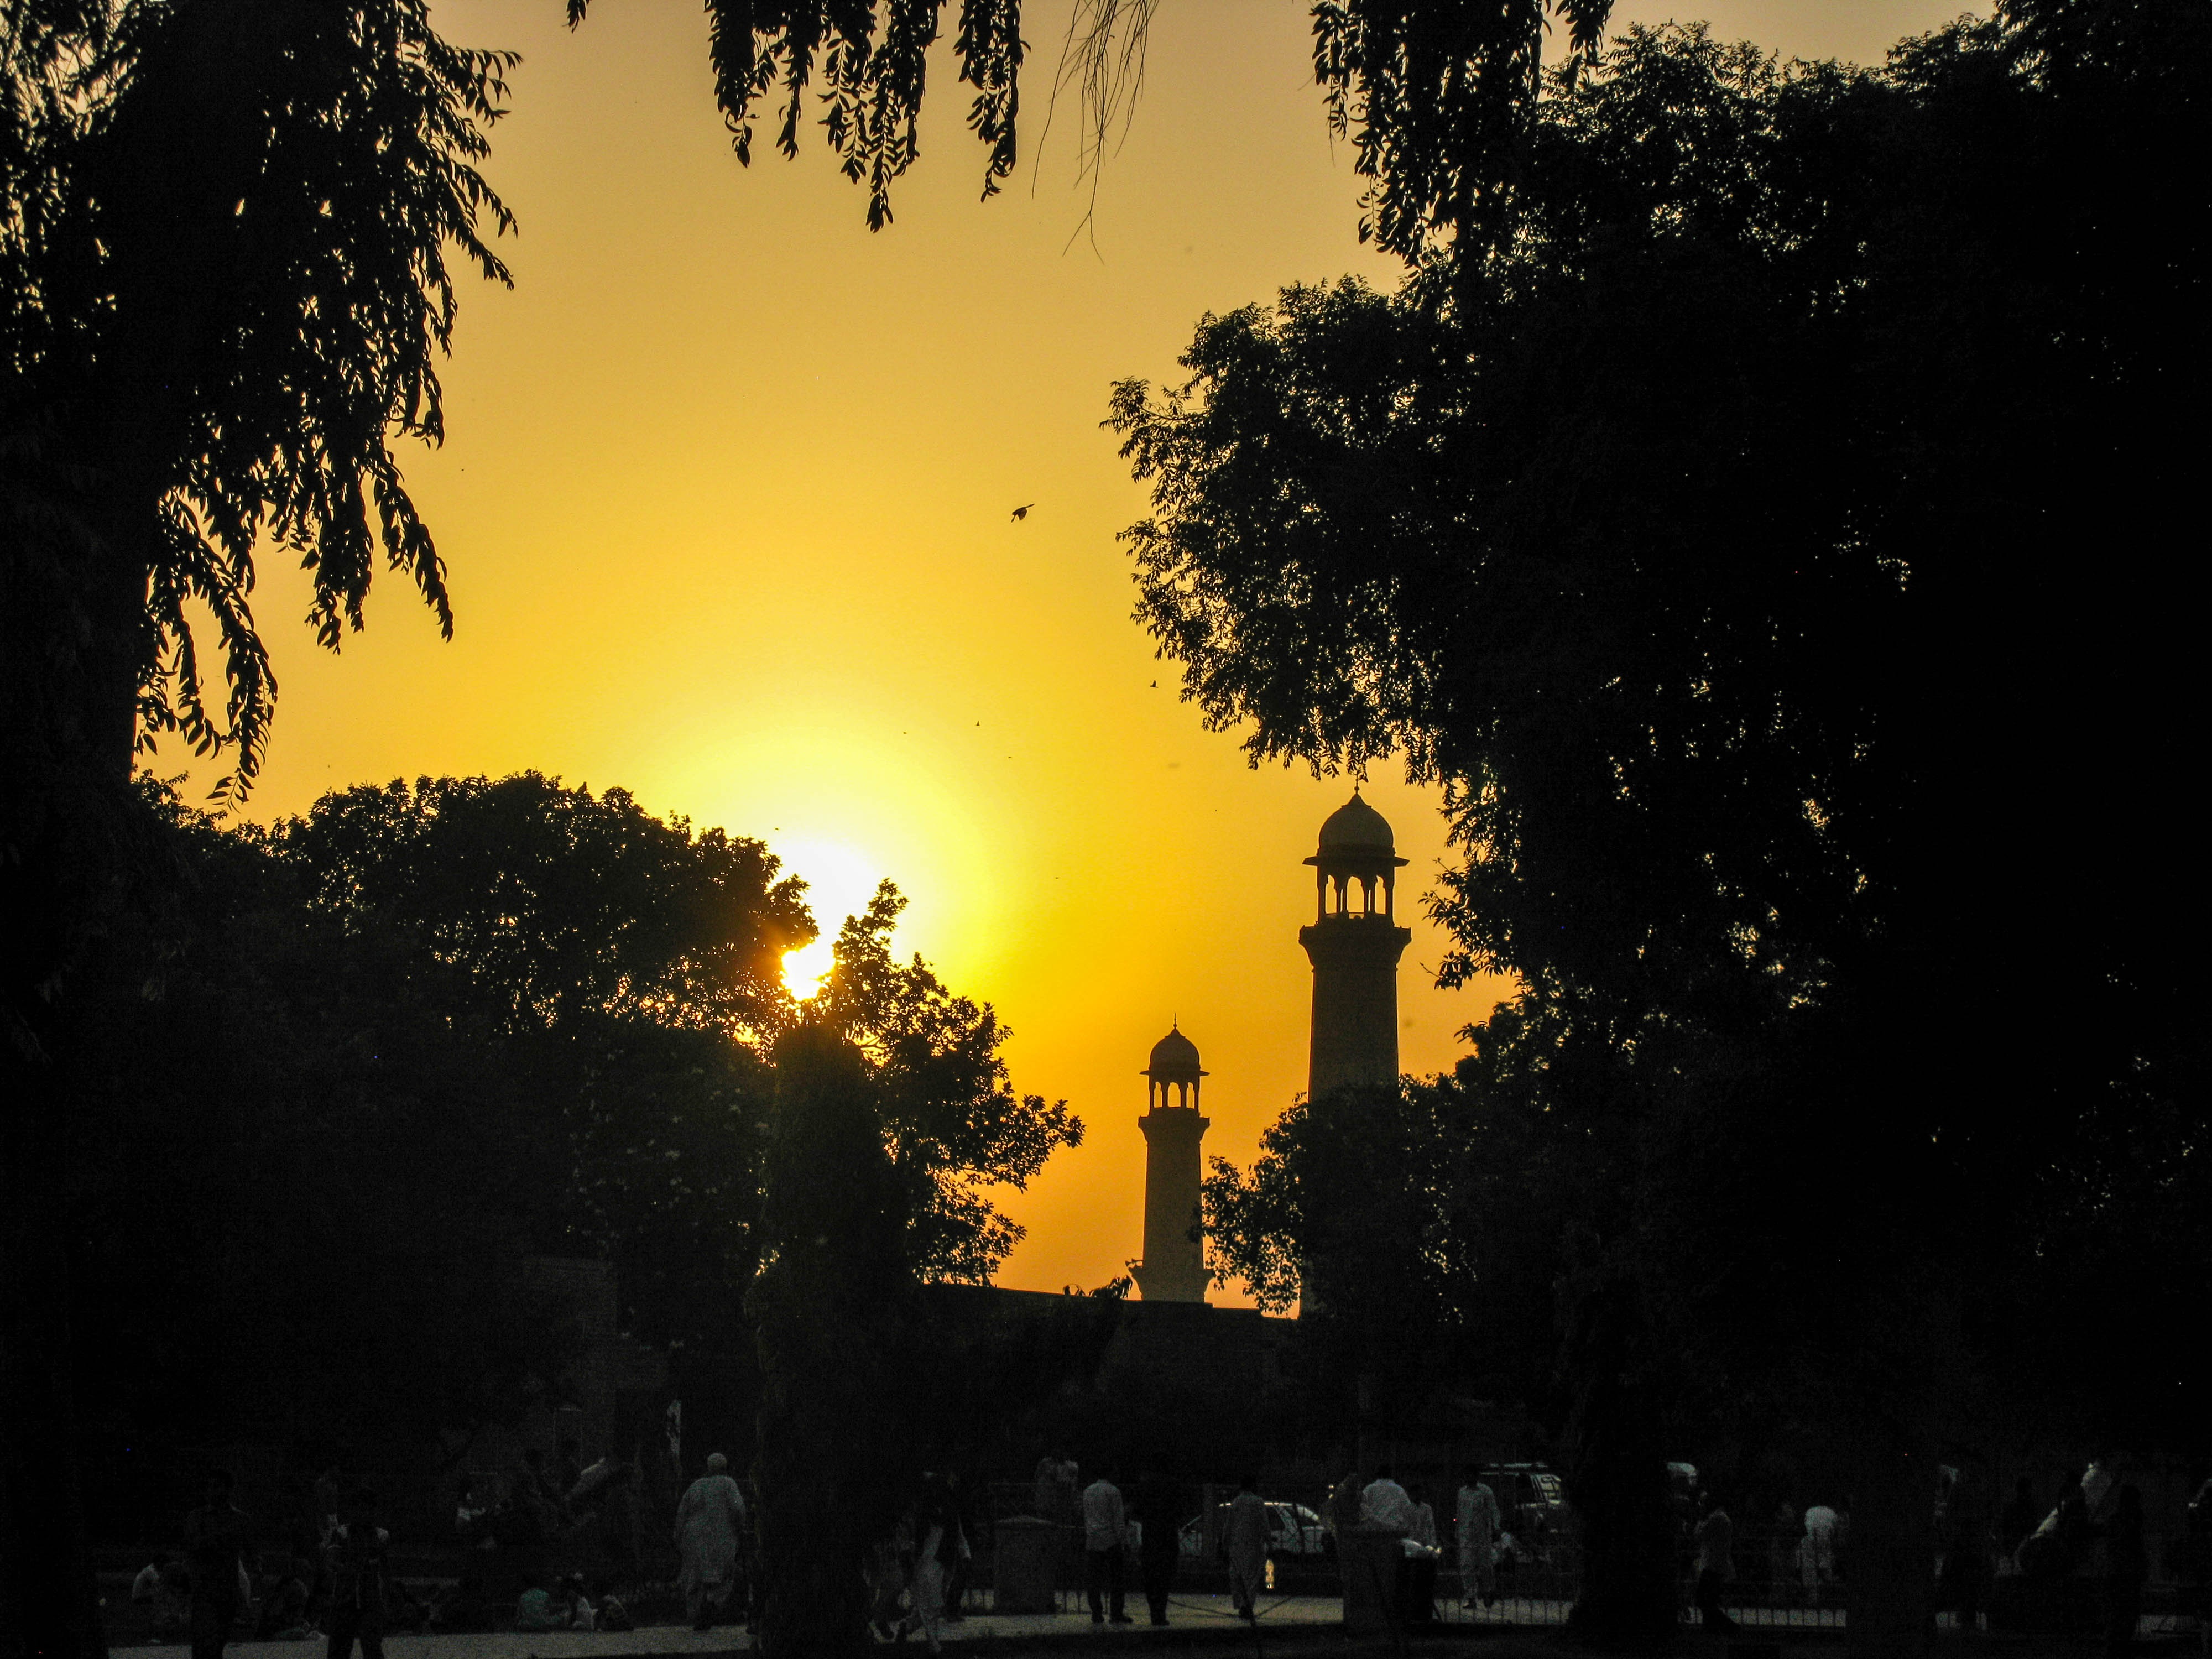
tree, silhouette, architecture, structure, sky, sun, sunrise, sunset, night, sunlight, morning, building, dawn, monument, travel, dusk, evening, religion, ancient, landmark, tourism, places, empire, temple, mosque, prayer, culture, history, islam, worship, famous, historical, dome, destination, minaret, muslim, islamic, pakistan, punjab, lahore, badshahi, architecture silhouette